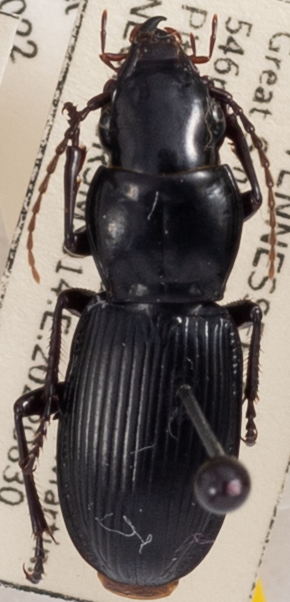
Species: Pterostichus acutipes
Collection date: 2022-08-30
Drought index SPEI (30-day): -0.44
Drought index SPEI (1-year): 0.582
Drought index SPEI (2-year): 1.69